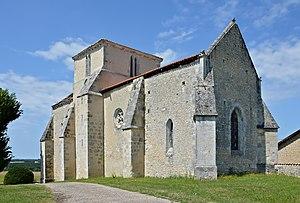
Église de Brie-sous-Barbezieux, Charente, France.
Brie-sous-Barbezieux est une commune du sud-ouest de la France, située dans le département de la Charente.